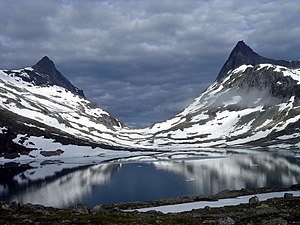
Årdal / Natur og miljø
Hjelledalstind og Falketind.
Årdal er en kommune i Vestland fylke i Norge. Kommunen ligger inderst i Sognefjorden, og består af de to små byer Årdalstangen og Øvre Årdal.